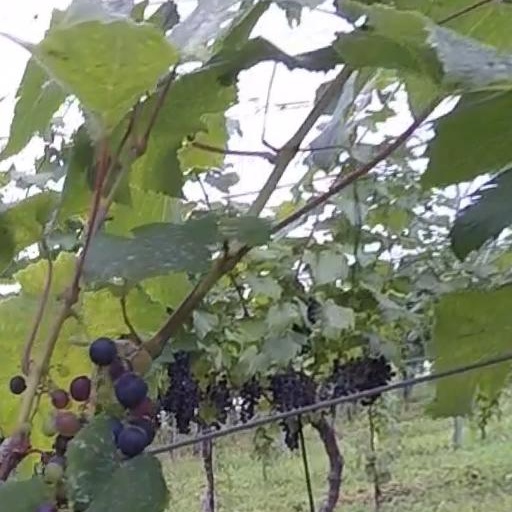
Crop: grape